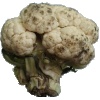
Label: cauliflower